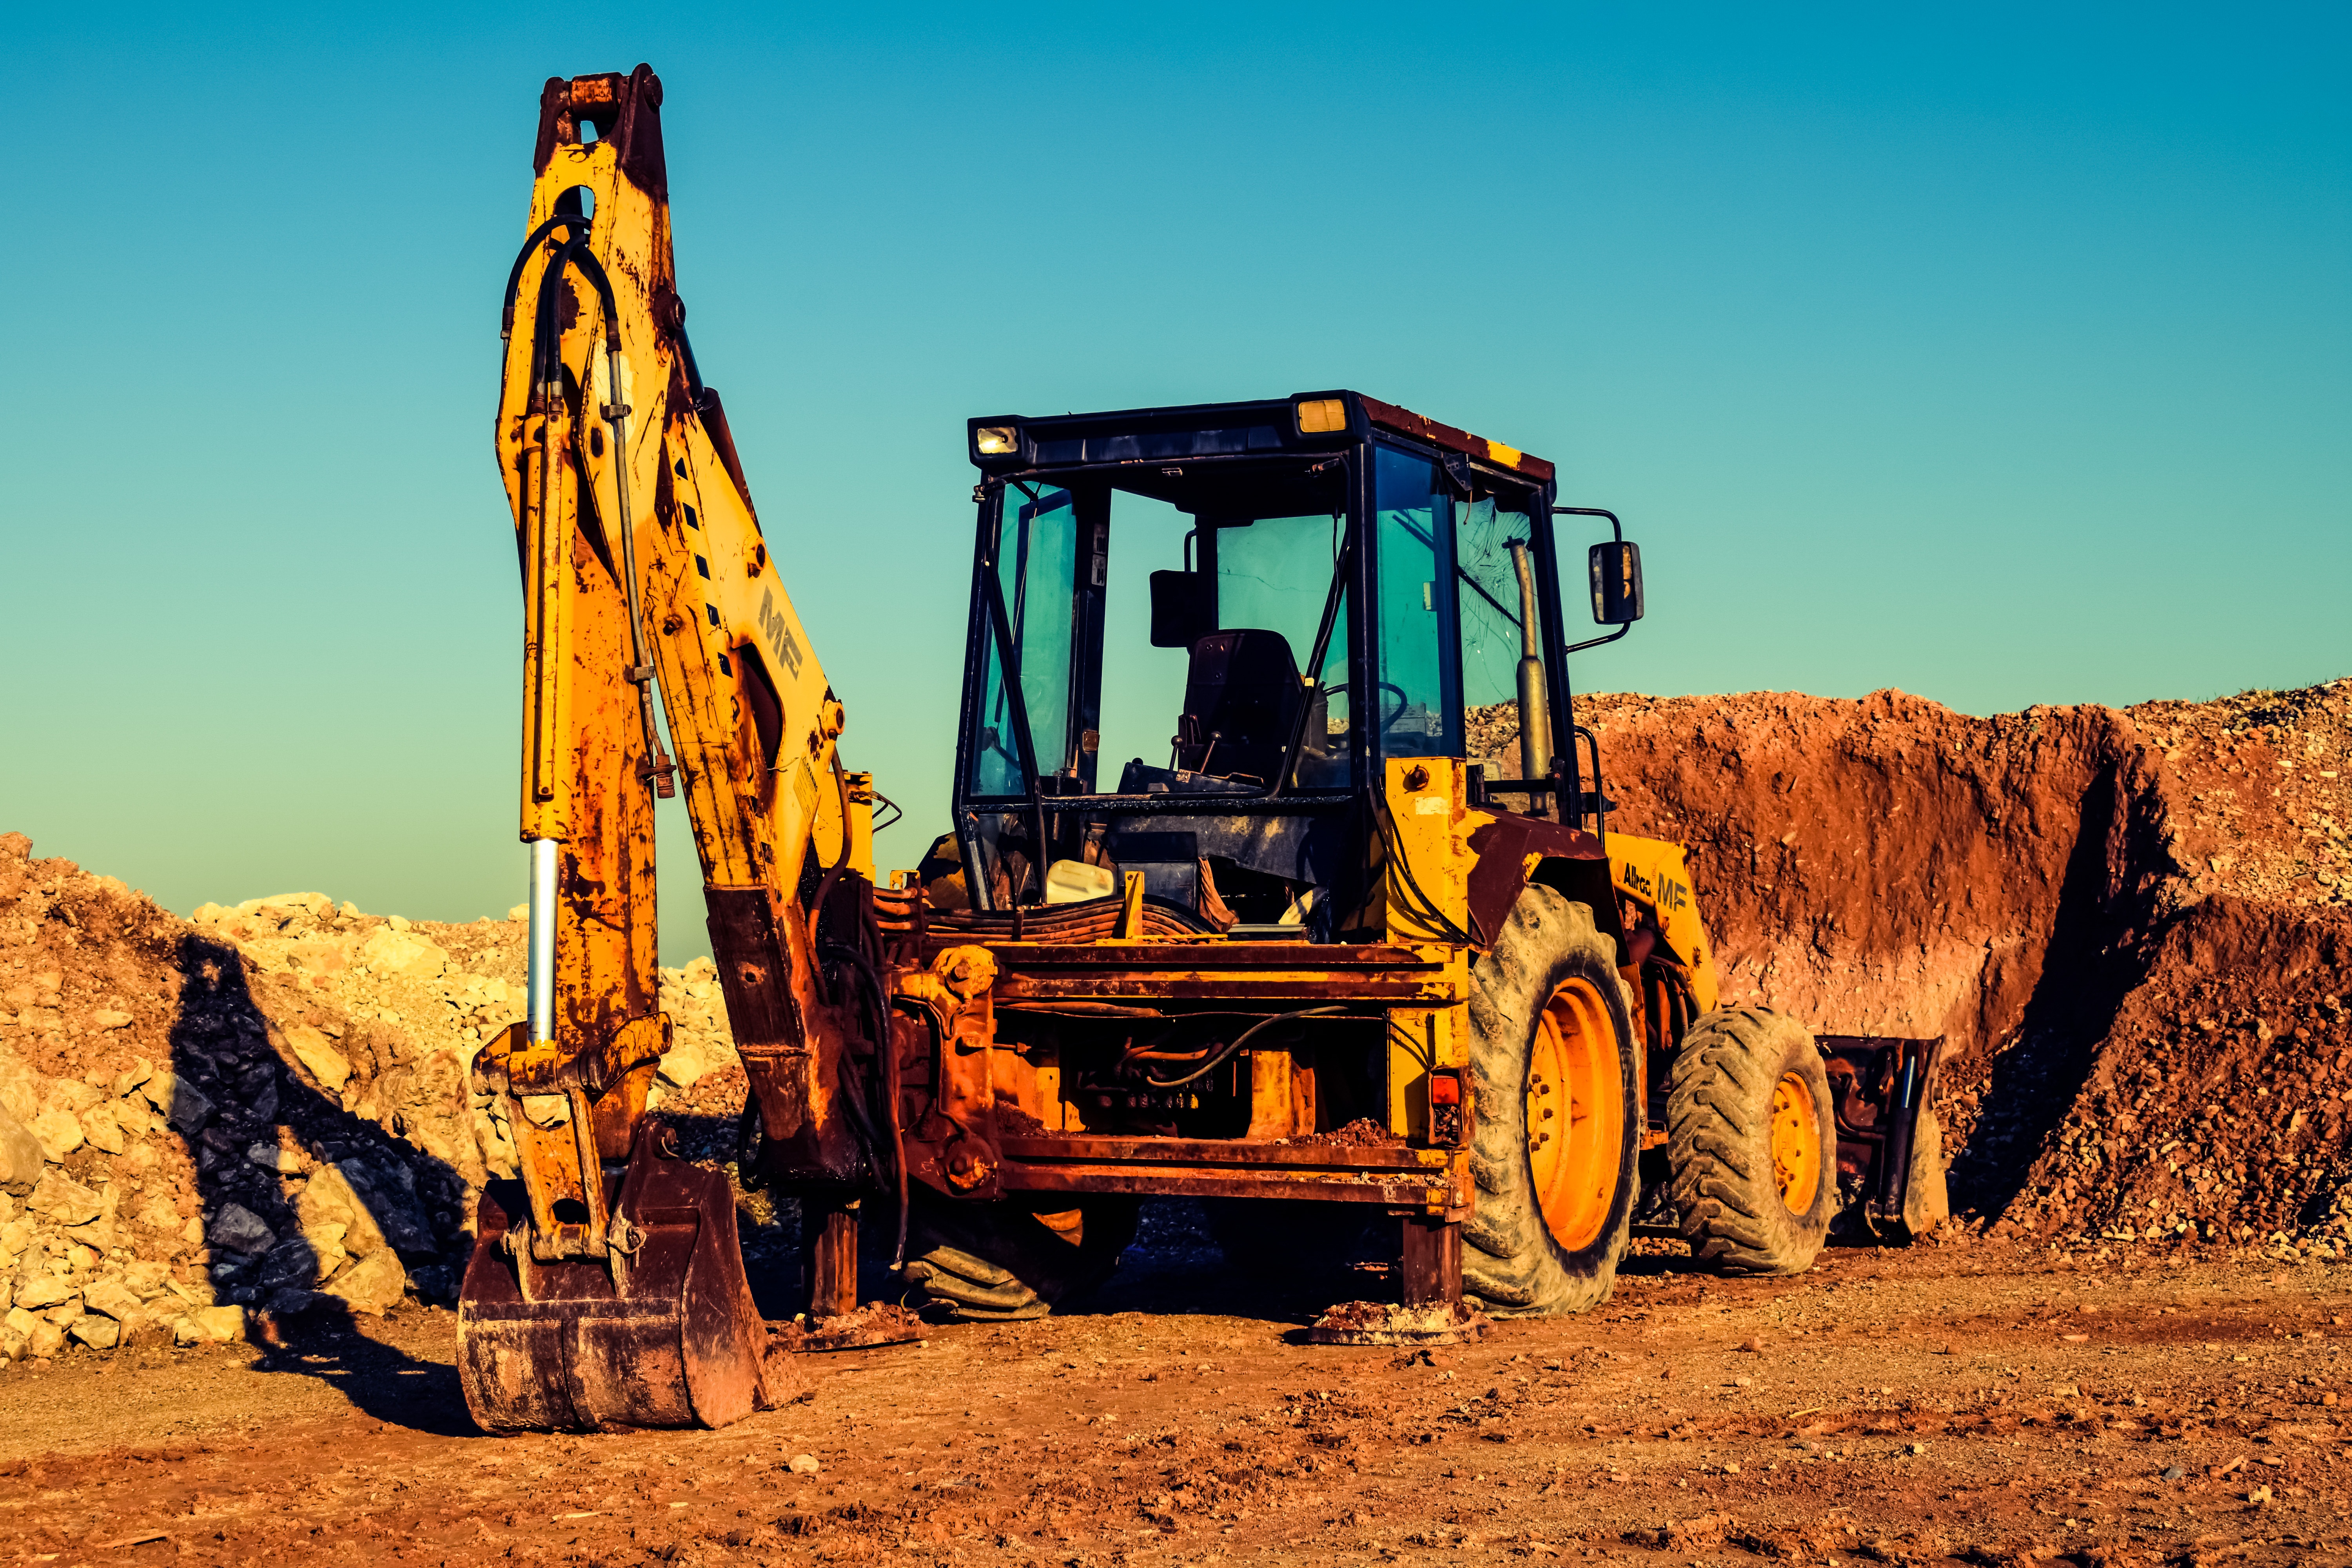
field, vehicle, equipment, crop, soil, machine, machinery, agriculture, bulldozer, digger, excavator, quarry, construction equipment, grass family